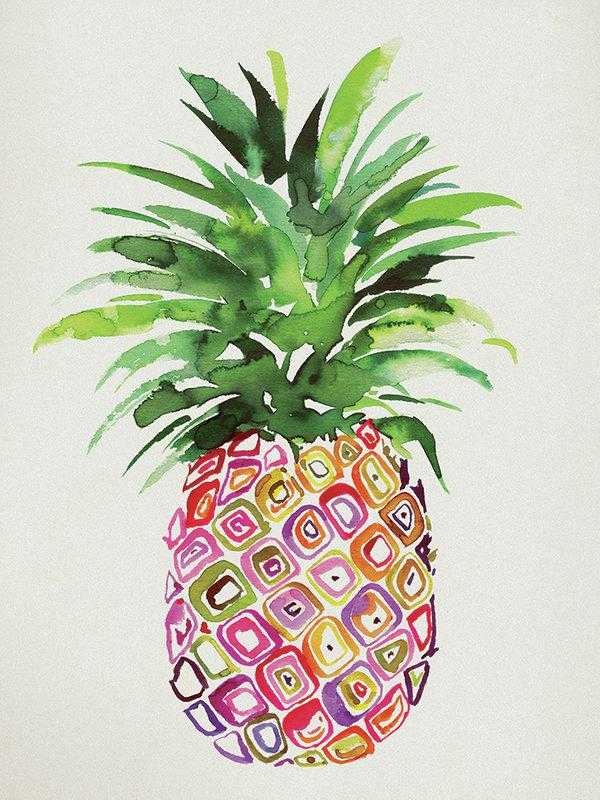
Label: Pineapple